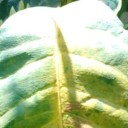
Label: Cerscospora